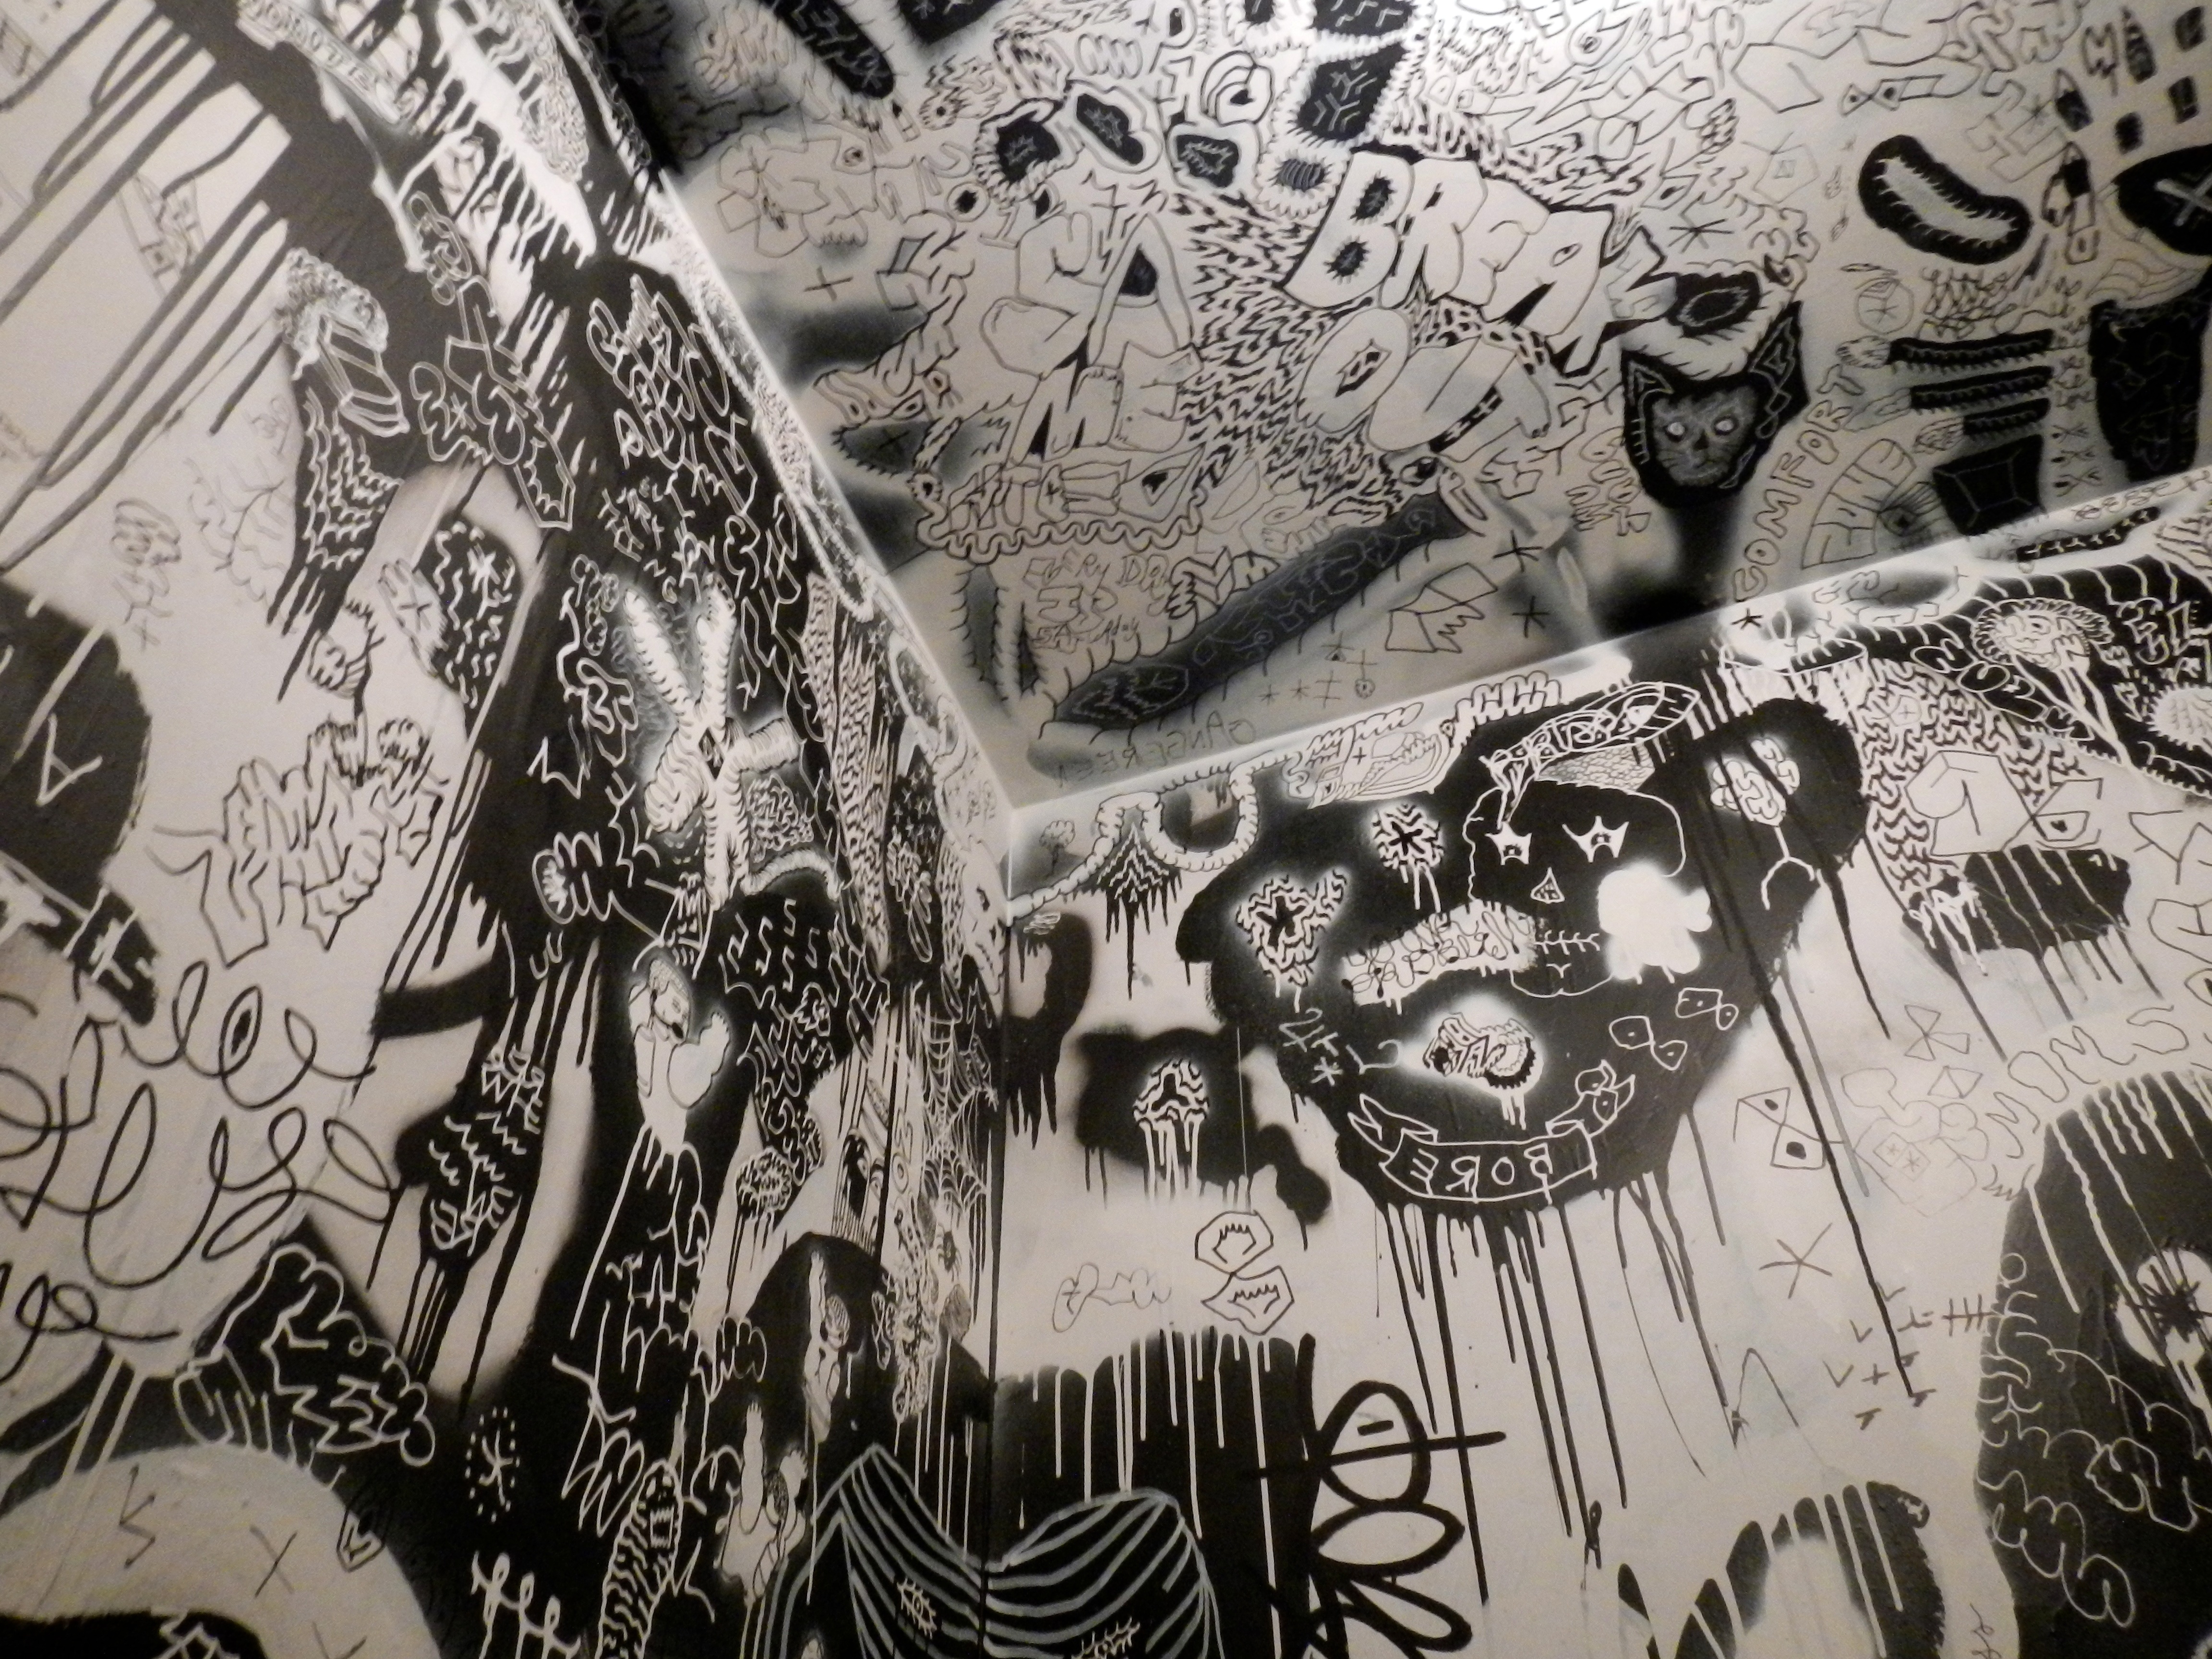
black and white, pattern, black, monochrome, graffiti, art, sketch, drawing, illustration, design, culture, awesome, monochrome photography